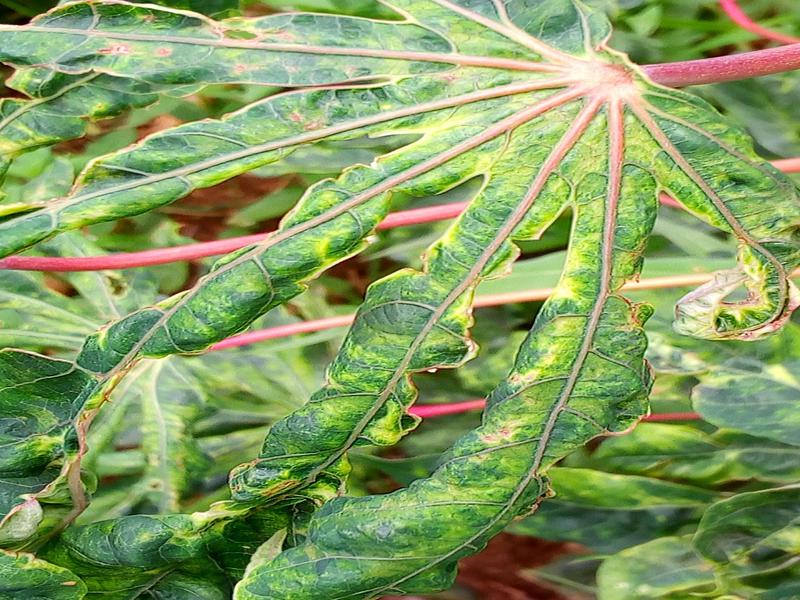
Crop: cassava
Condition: mosaic_disease